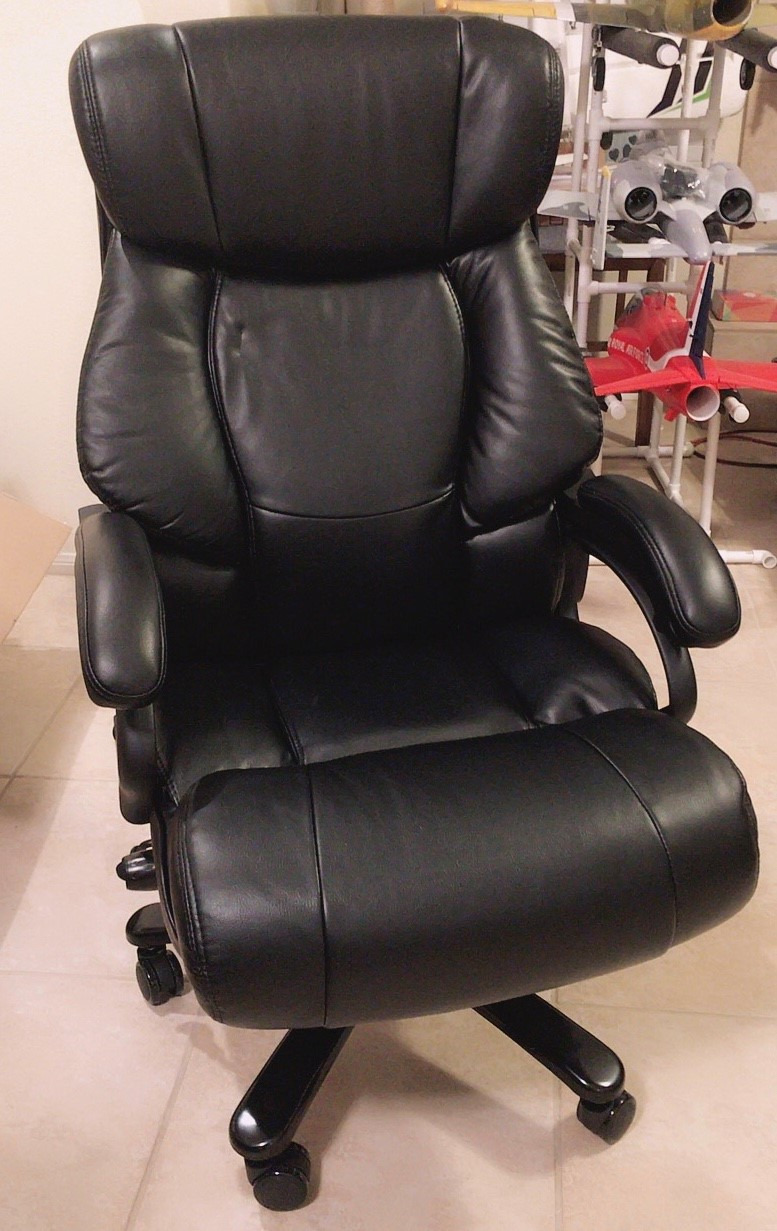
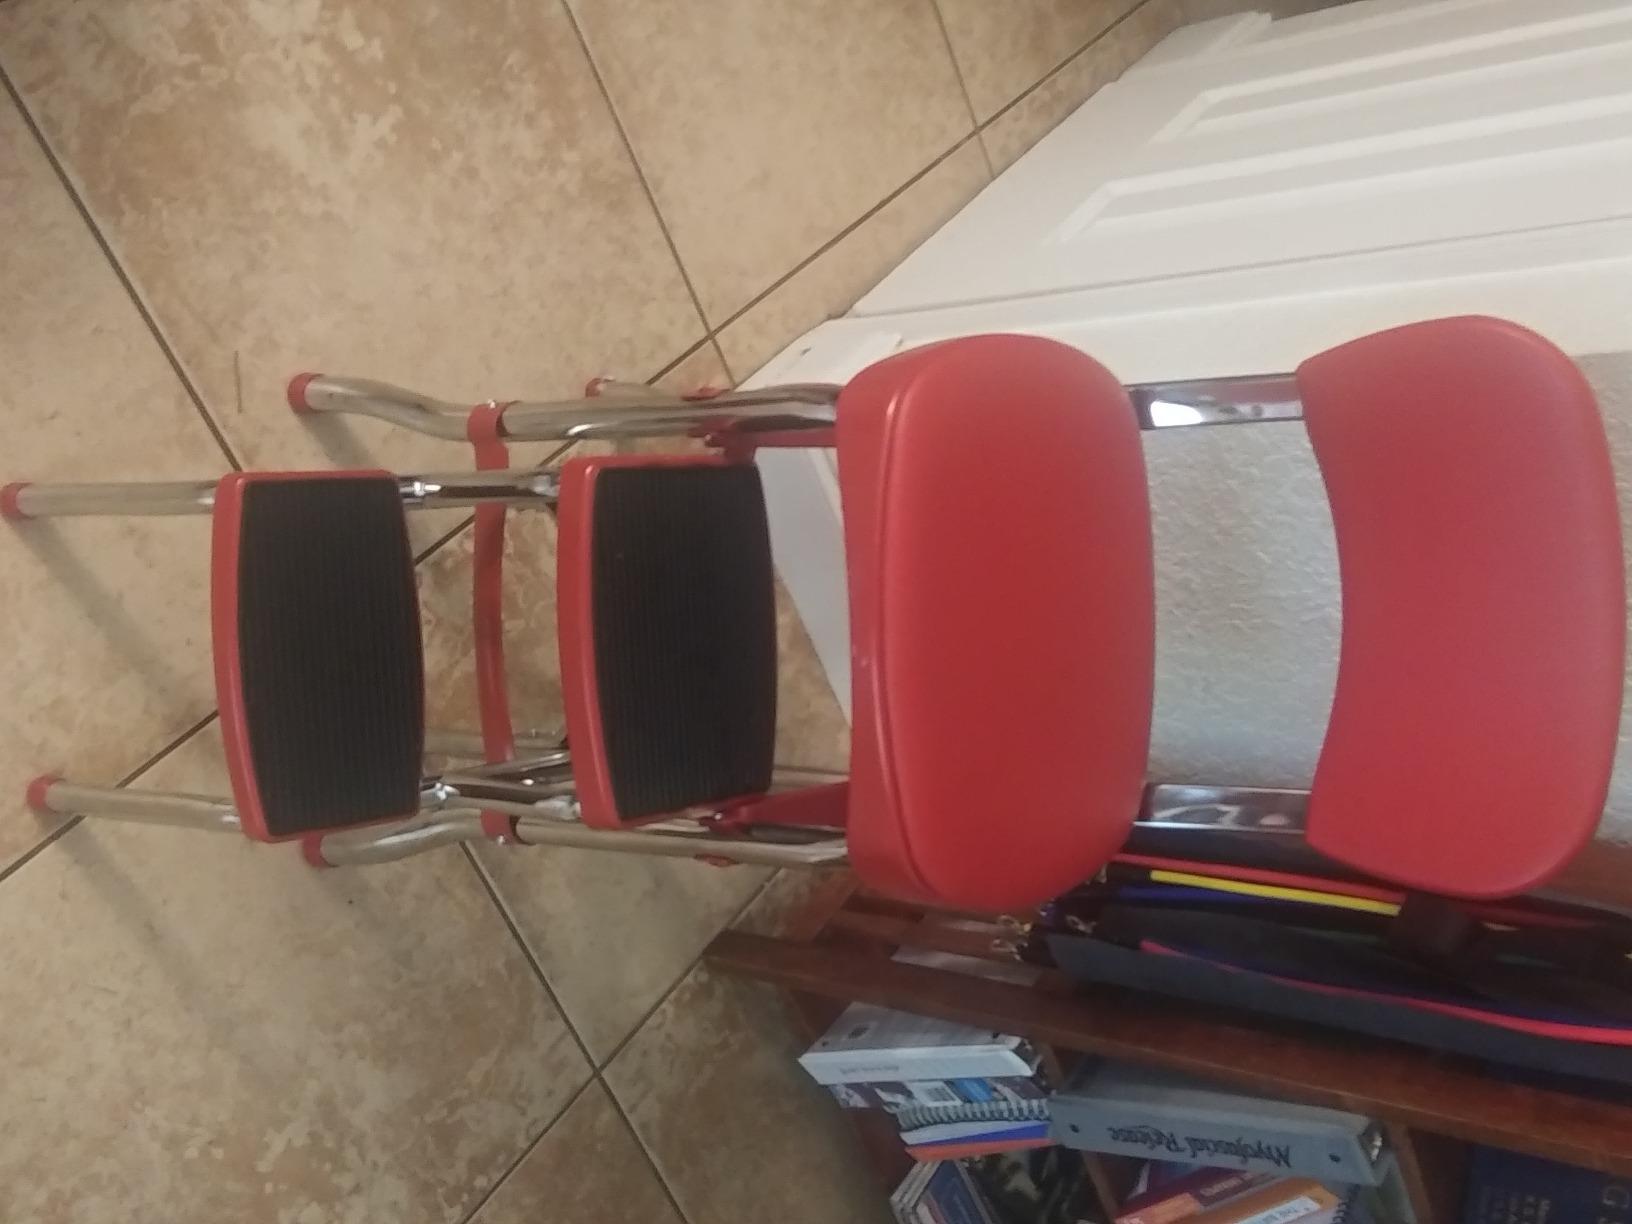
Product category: items_chair
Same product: no